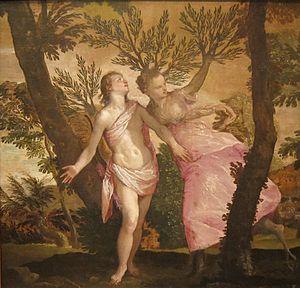
Le musée d'Art de San Diego est un musée d'art situé dans le parc Balboa, à San Diego, Californie.
Dans la mythologie grecque, Daphné est une nymphe d'une très grande beauté. Selon les sources antiques, elle est soit la fille du dieu fleuve de Thessalie Pénée et de la naïade Créuse, de Ladon, ou de Pénée et de Gaïa.